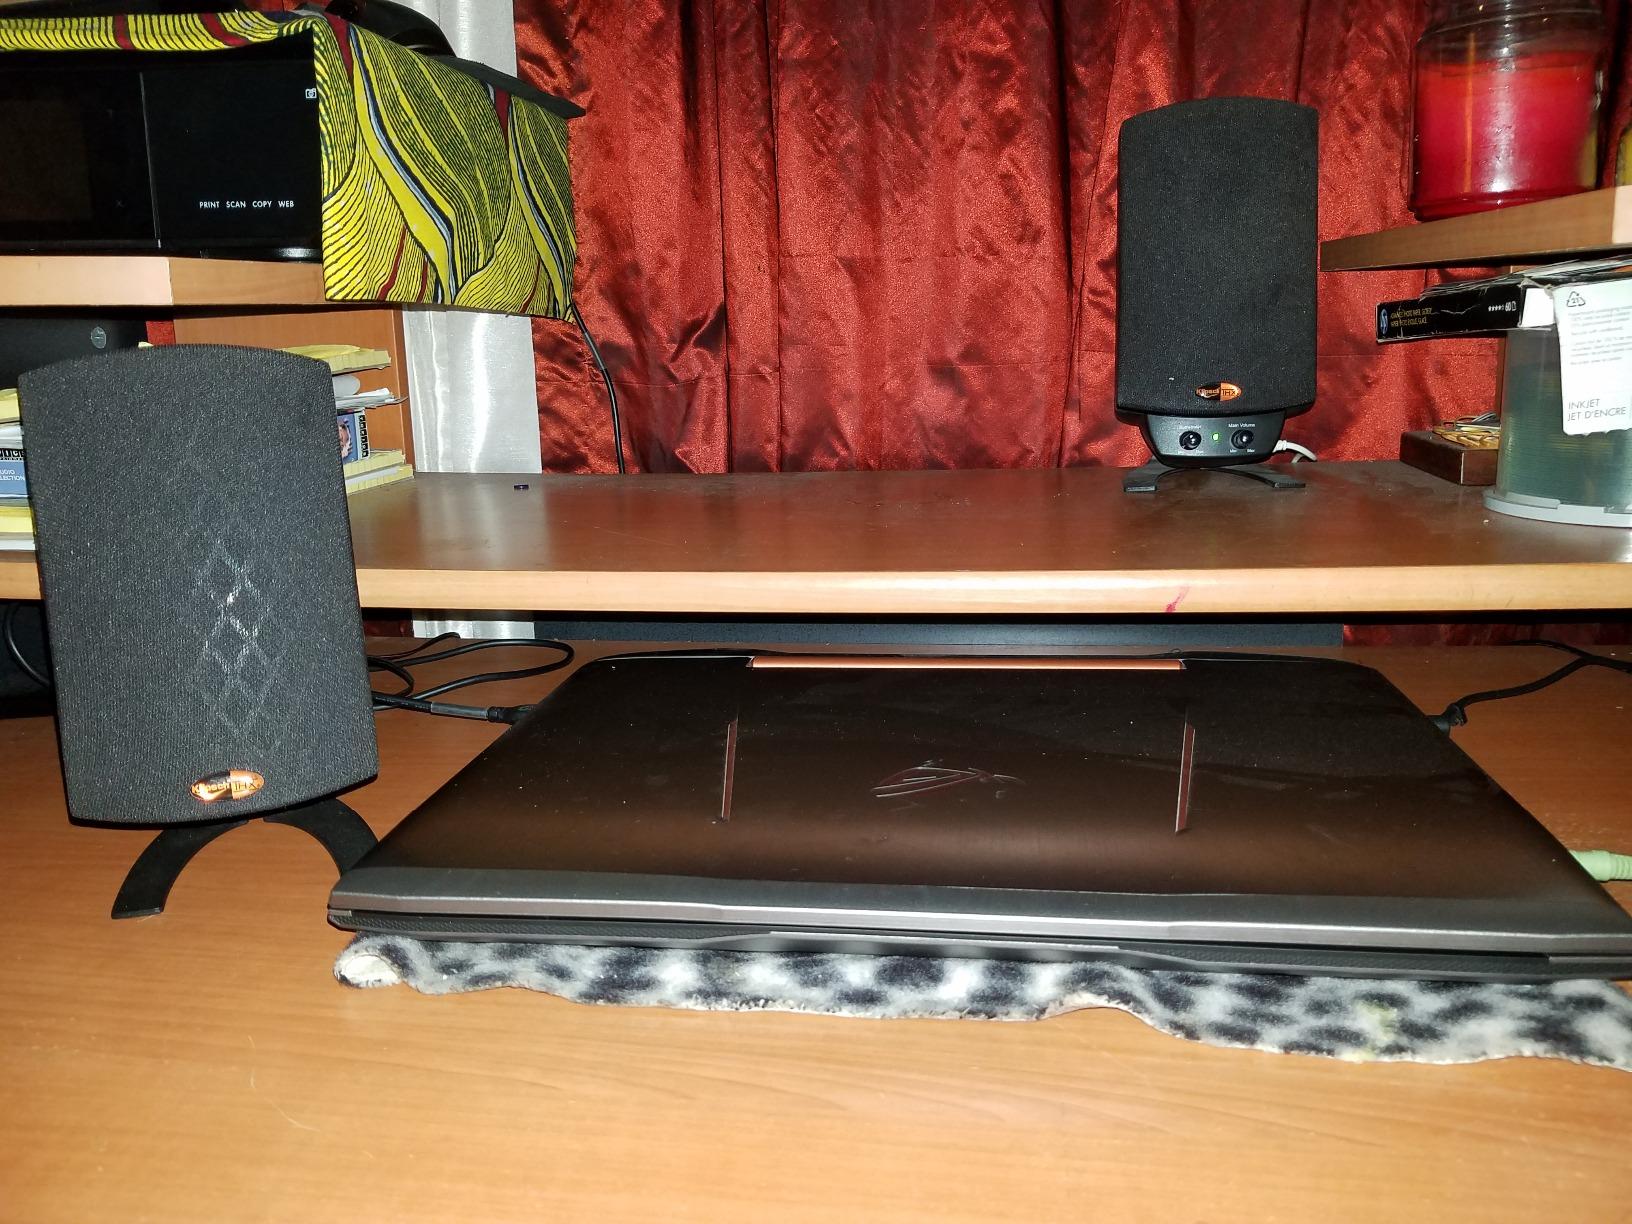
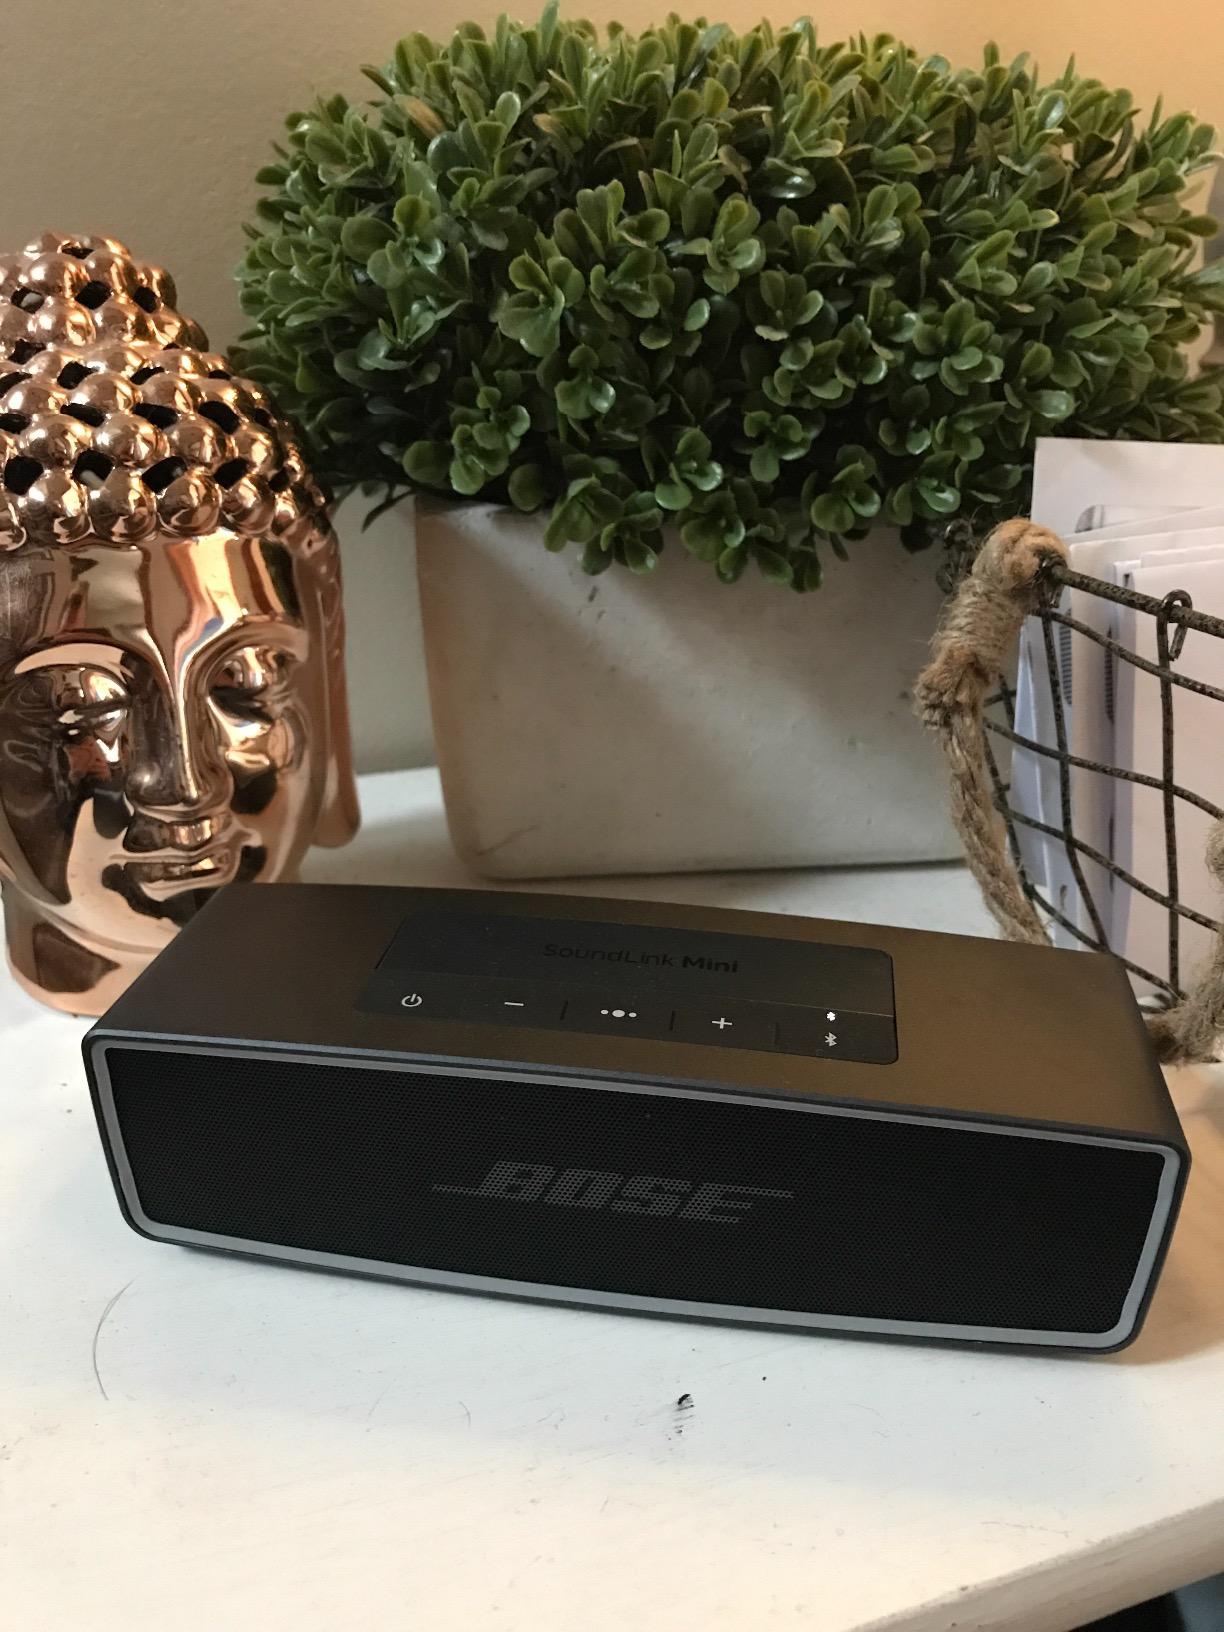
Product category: speaker
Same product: no